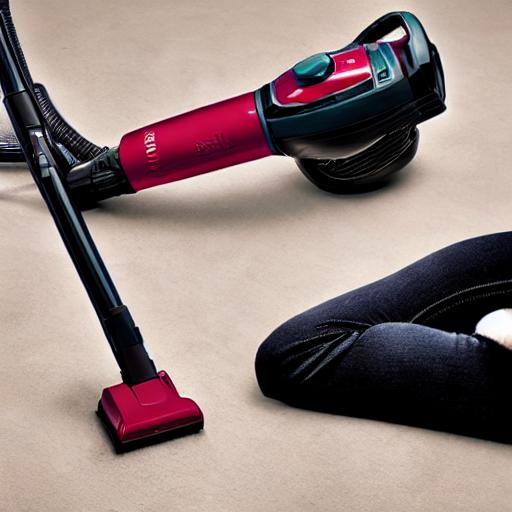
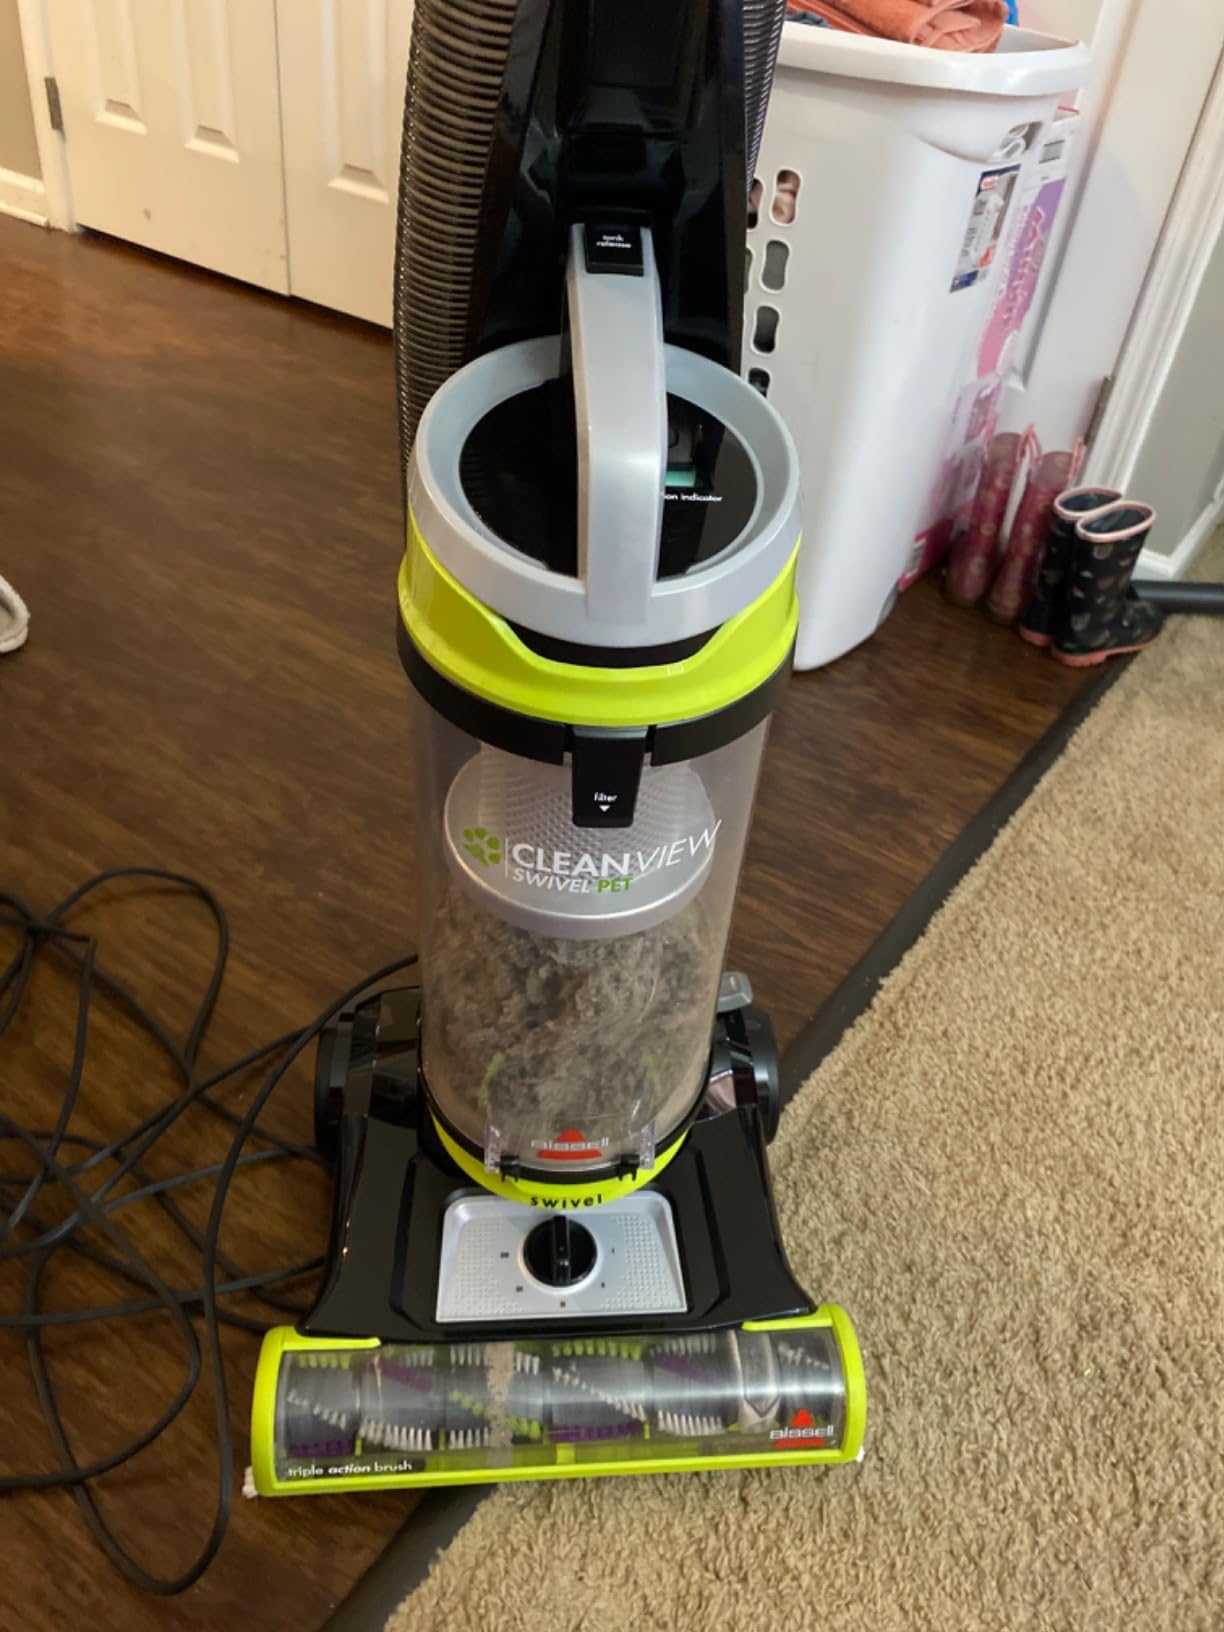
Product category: items_vacuum
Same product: no